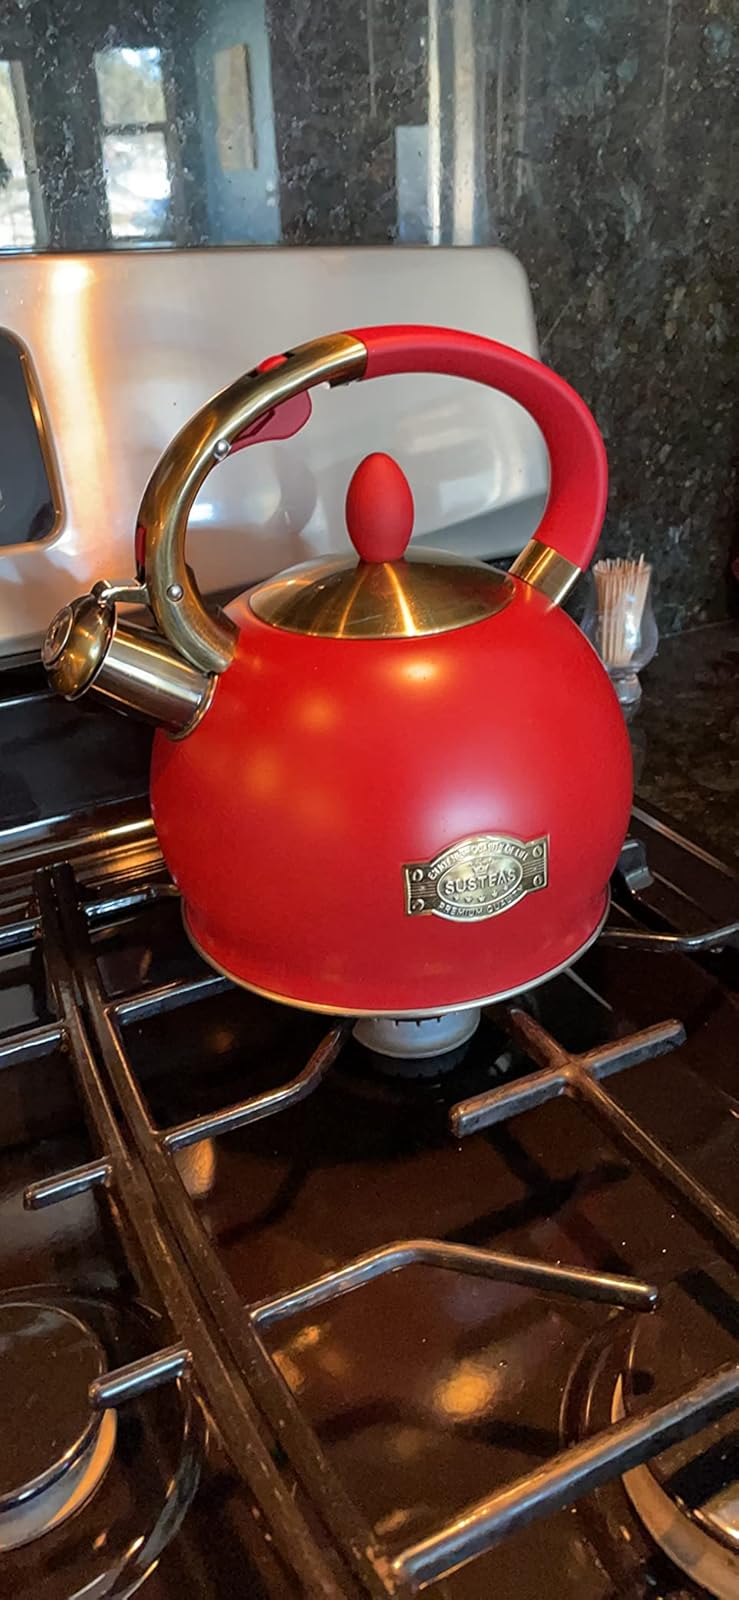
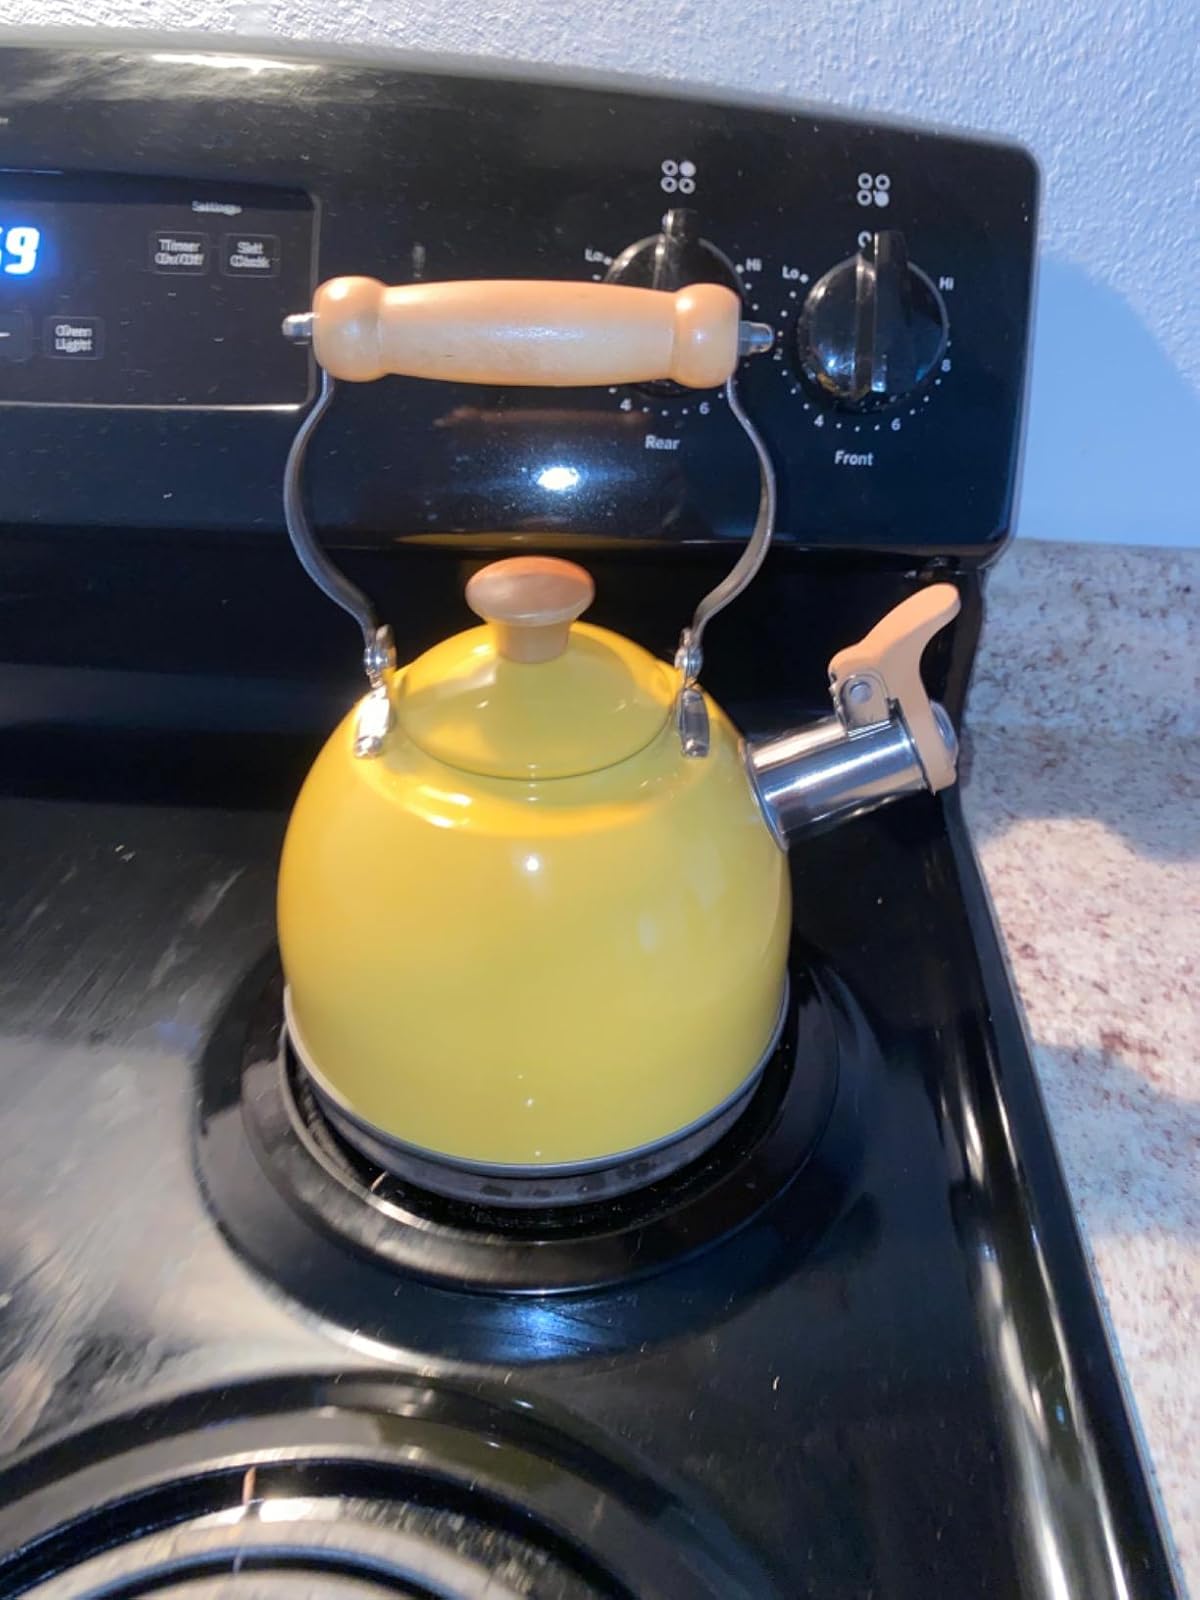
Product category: items_kettle
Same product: no